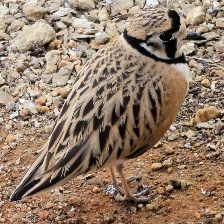
Species: INLAND DOTTEREL
Scientific name: CHARADRIUS AUSTRALIS